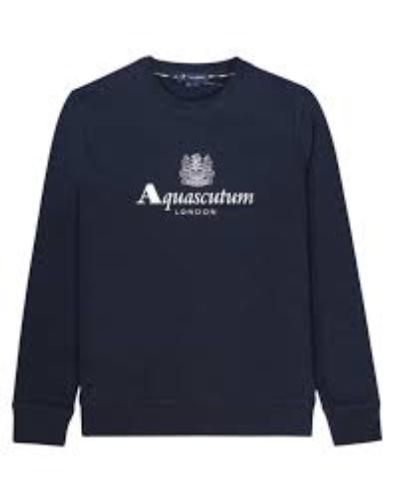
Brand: Aquascutum
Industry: Clothes